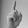
ASL letter: D